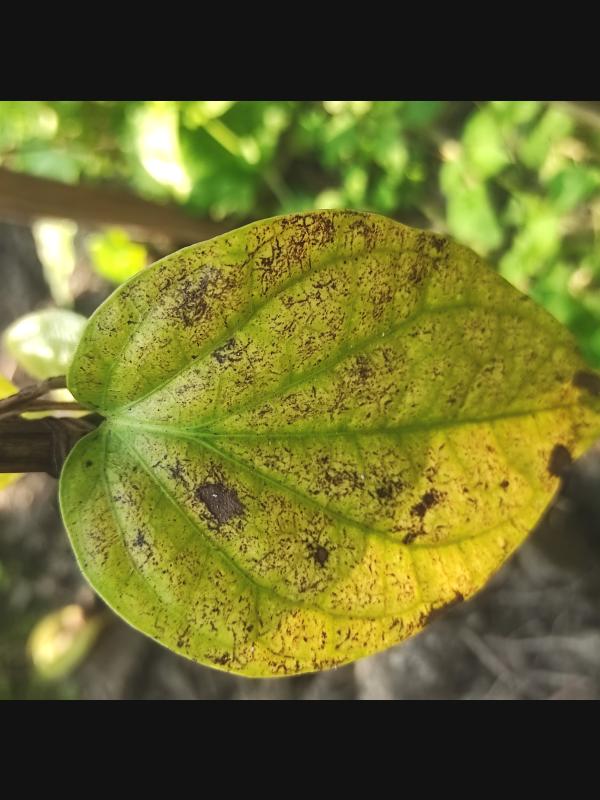
Label: Fungal_Brown_Spot_Disease